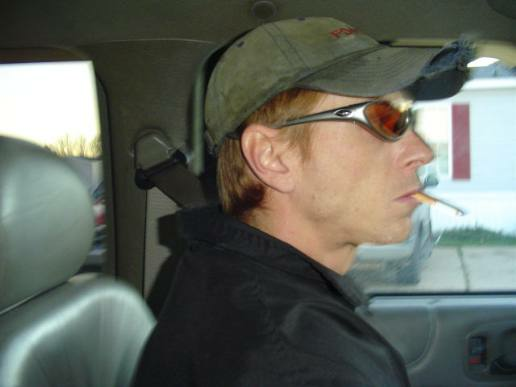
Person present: Yes